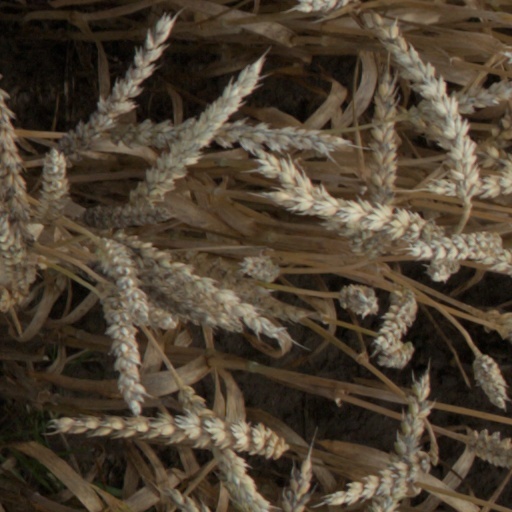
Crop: wheat